Henry Kitchener, 2nd Earl Kitchener

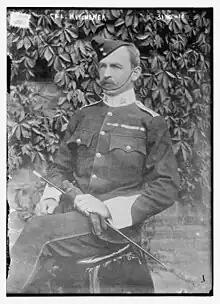

Colonel Henry Elliott Chevallier Kitchener, 2nd Earl Kitchener (5 October 1846 – 27 March 1937) was a British soldier and peer.